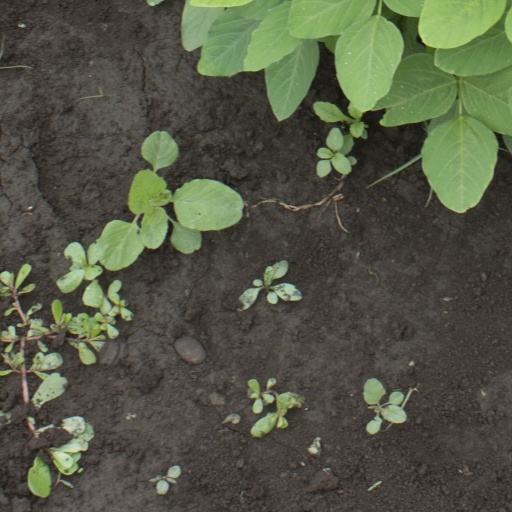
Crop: soybean